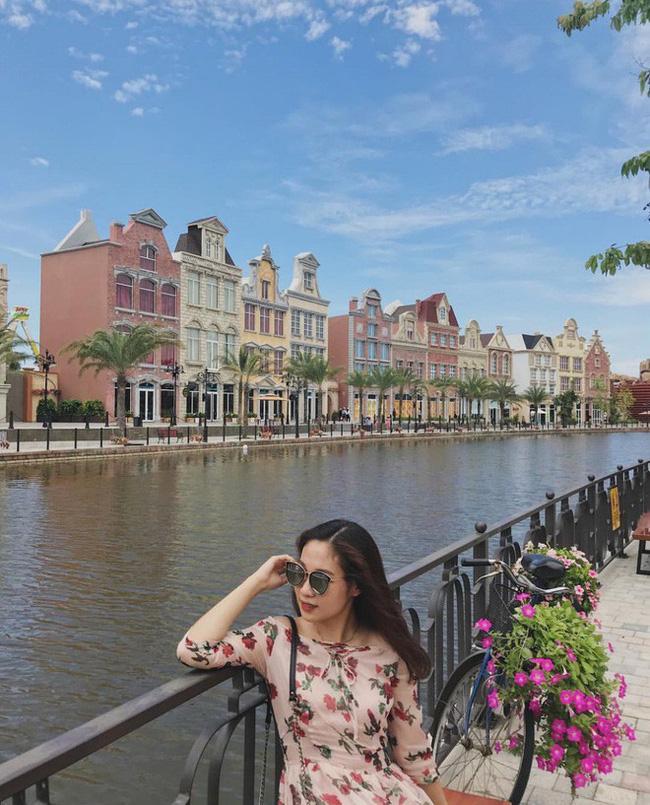
một cô gái đang tạo dáng ở bên một con sông